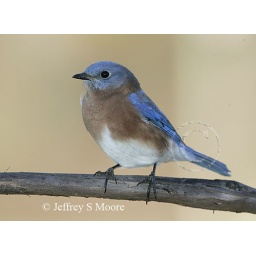
Shot from the back window of our house here in Roanoke, IN. 10/28/06